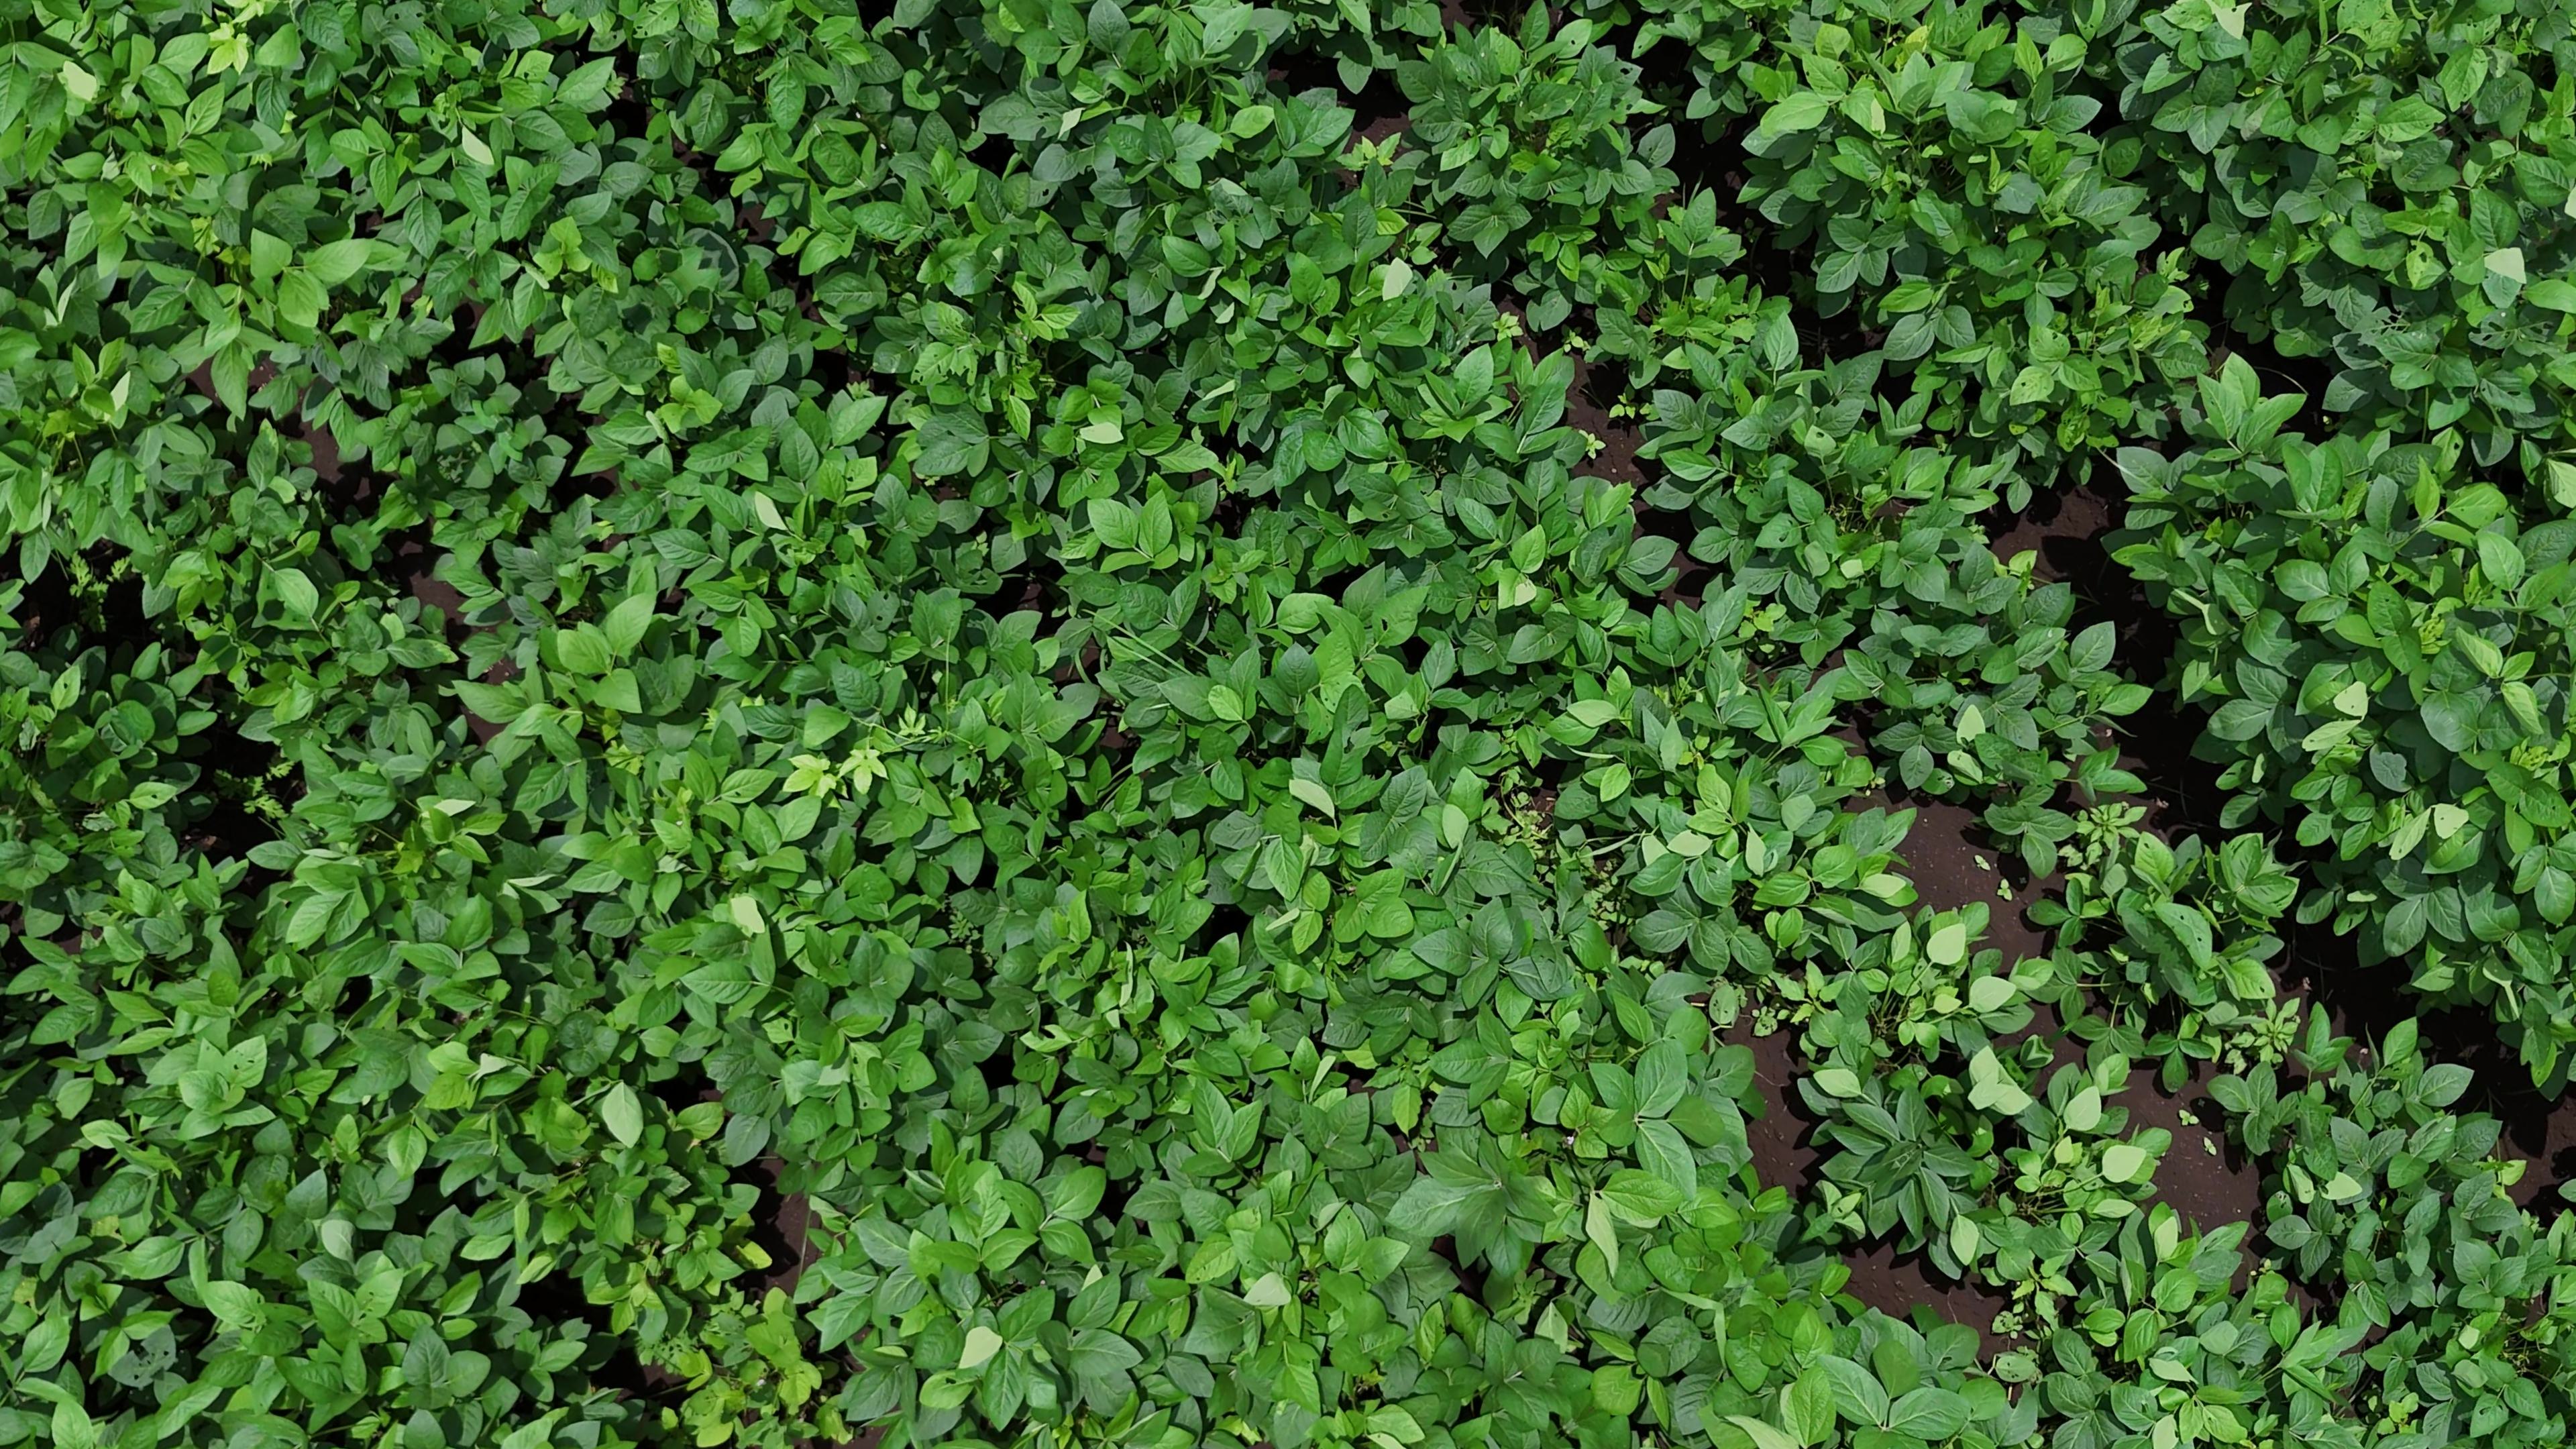
Label: Healthy